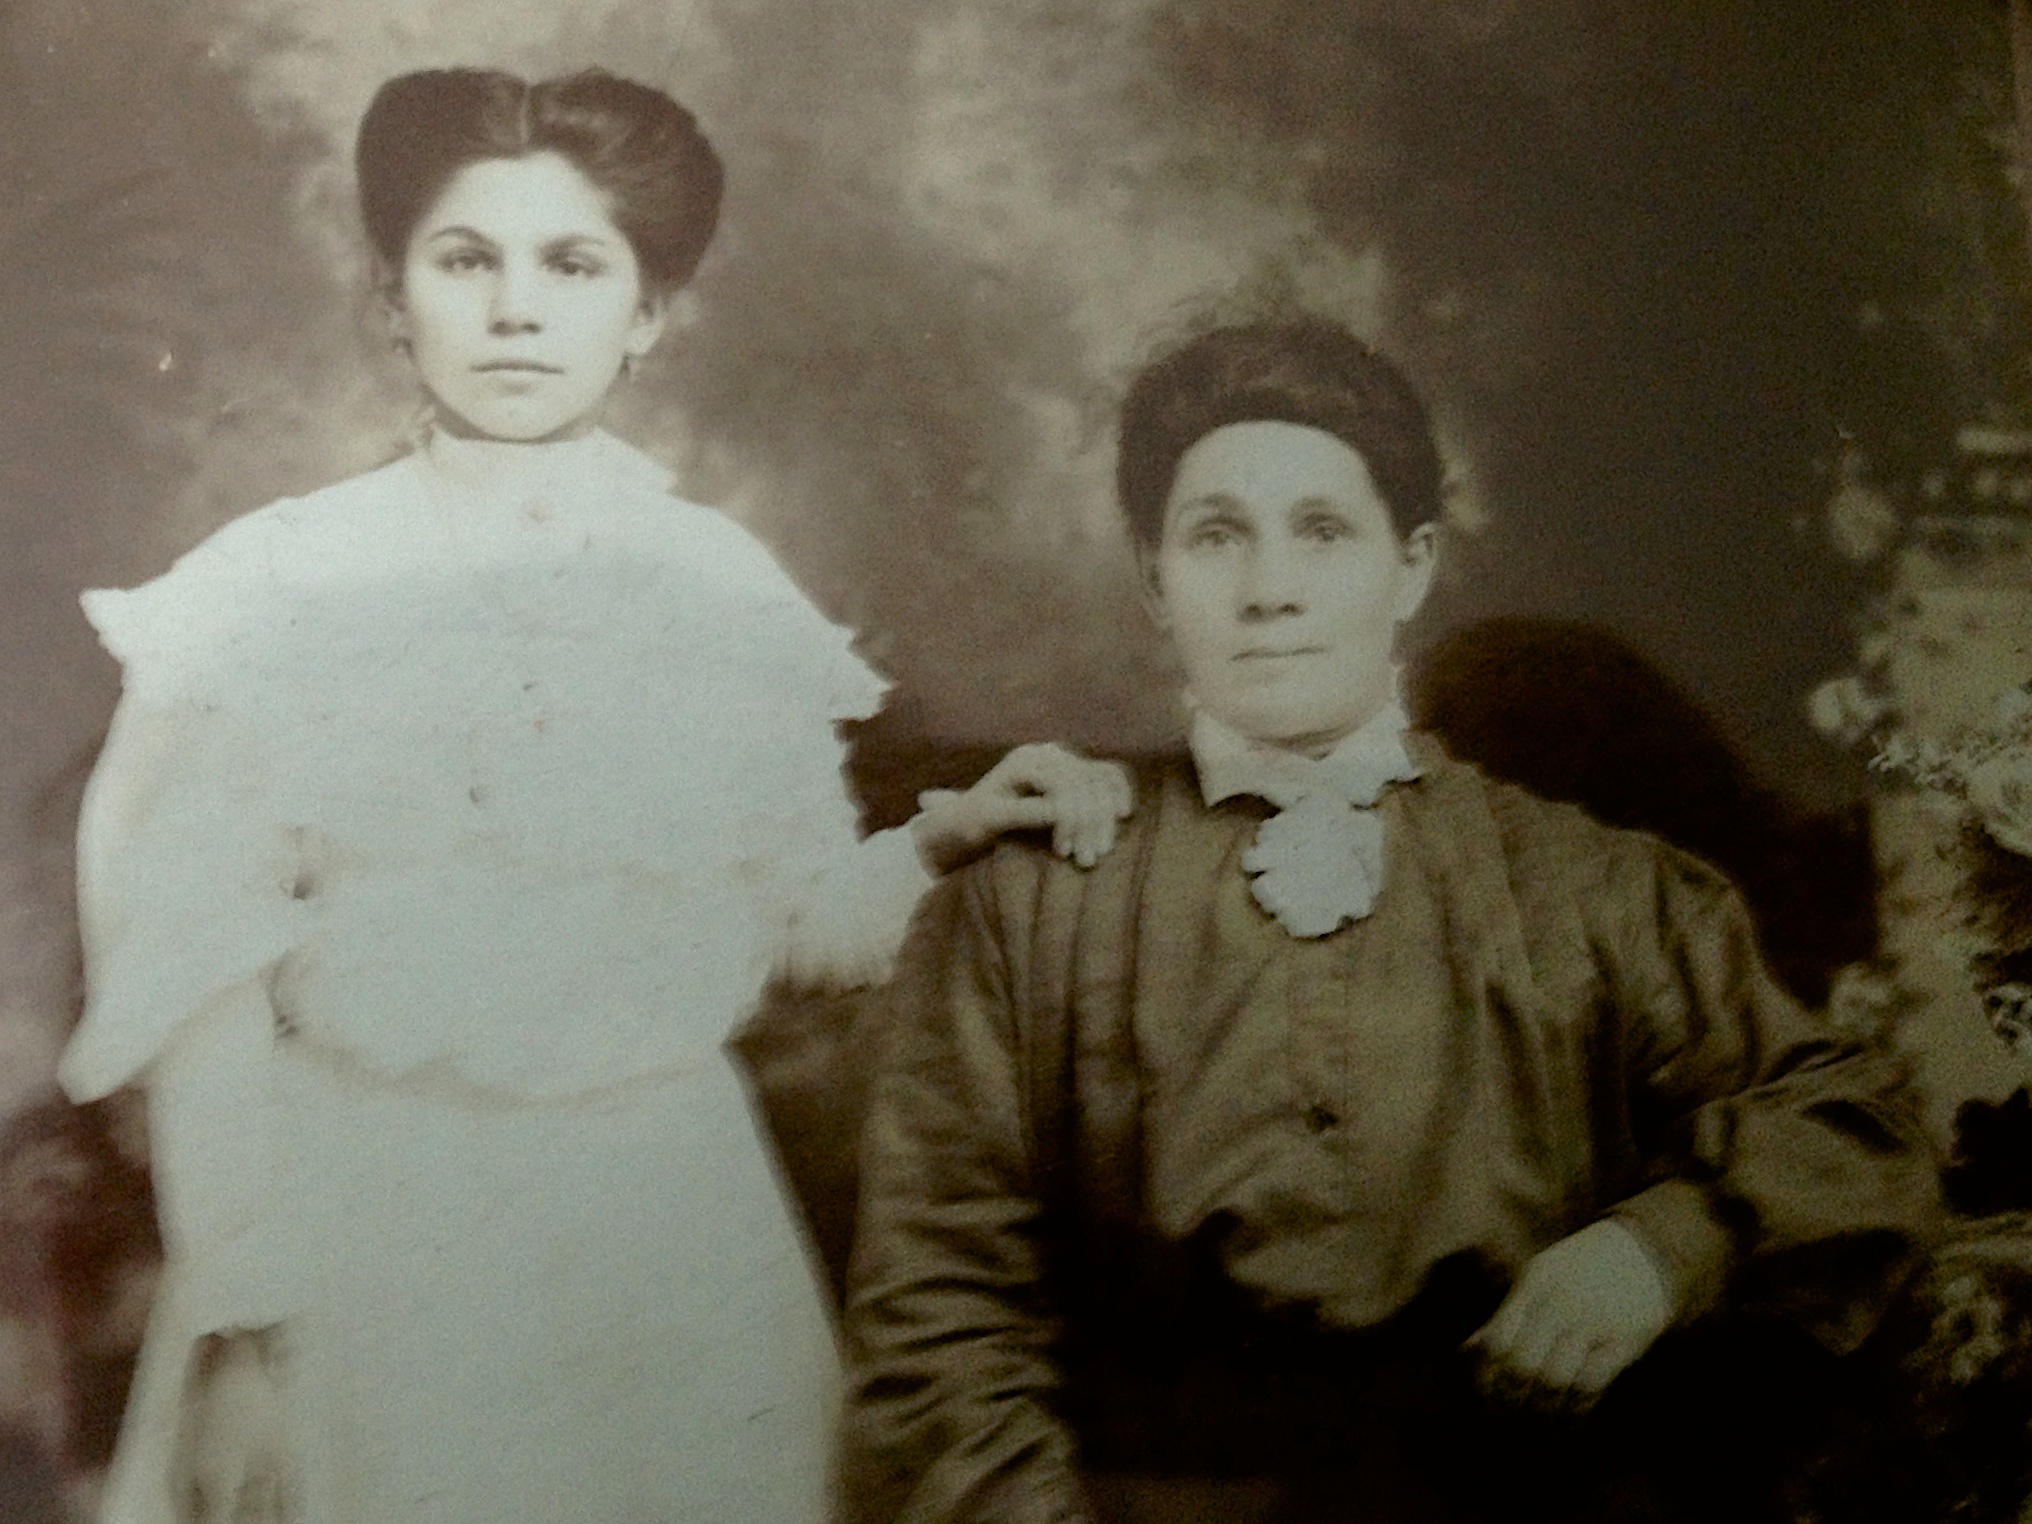
man, person, people, male, portrait, child, family, photograph, image